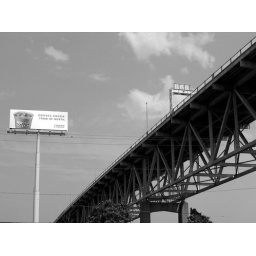
Under the Commodore Barry Bridge in black and white - near Chester, PA